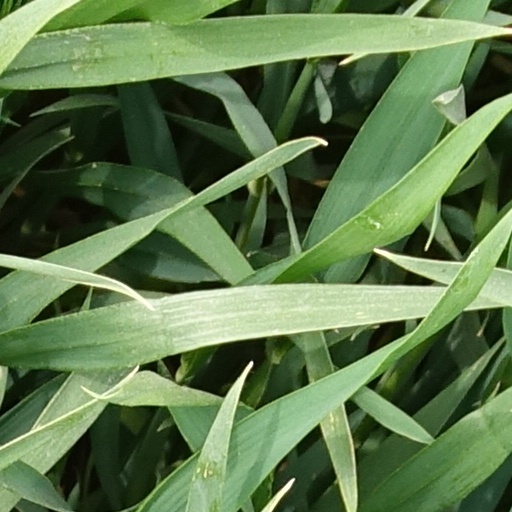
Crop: wheat